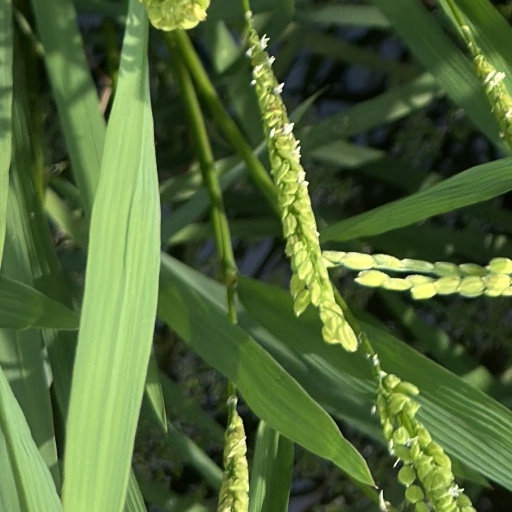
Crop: rice